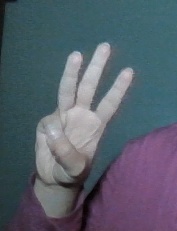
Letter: thaa